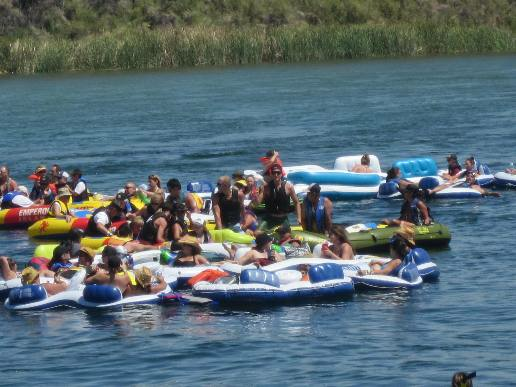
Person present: Yes